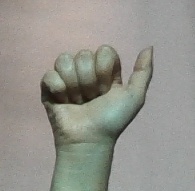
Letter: dhad